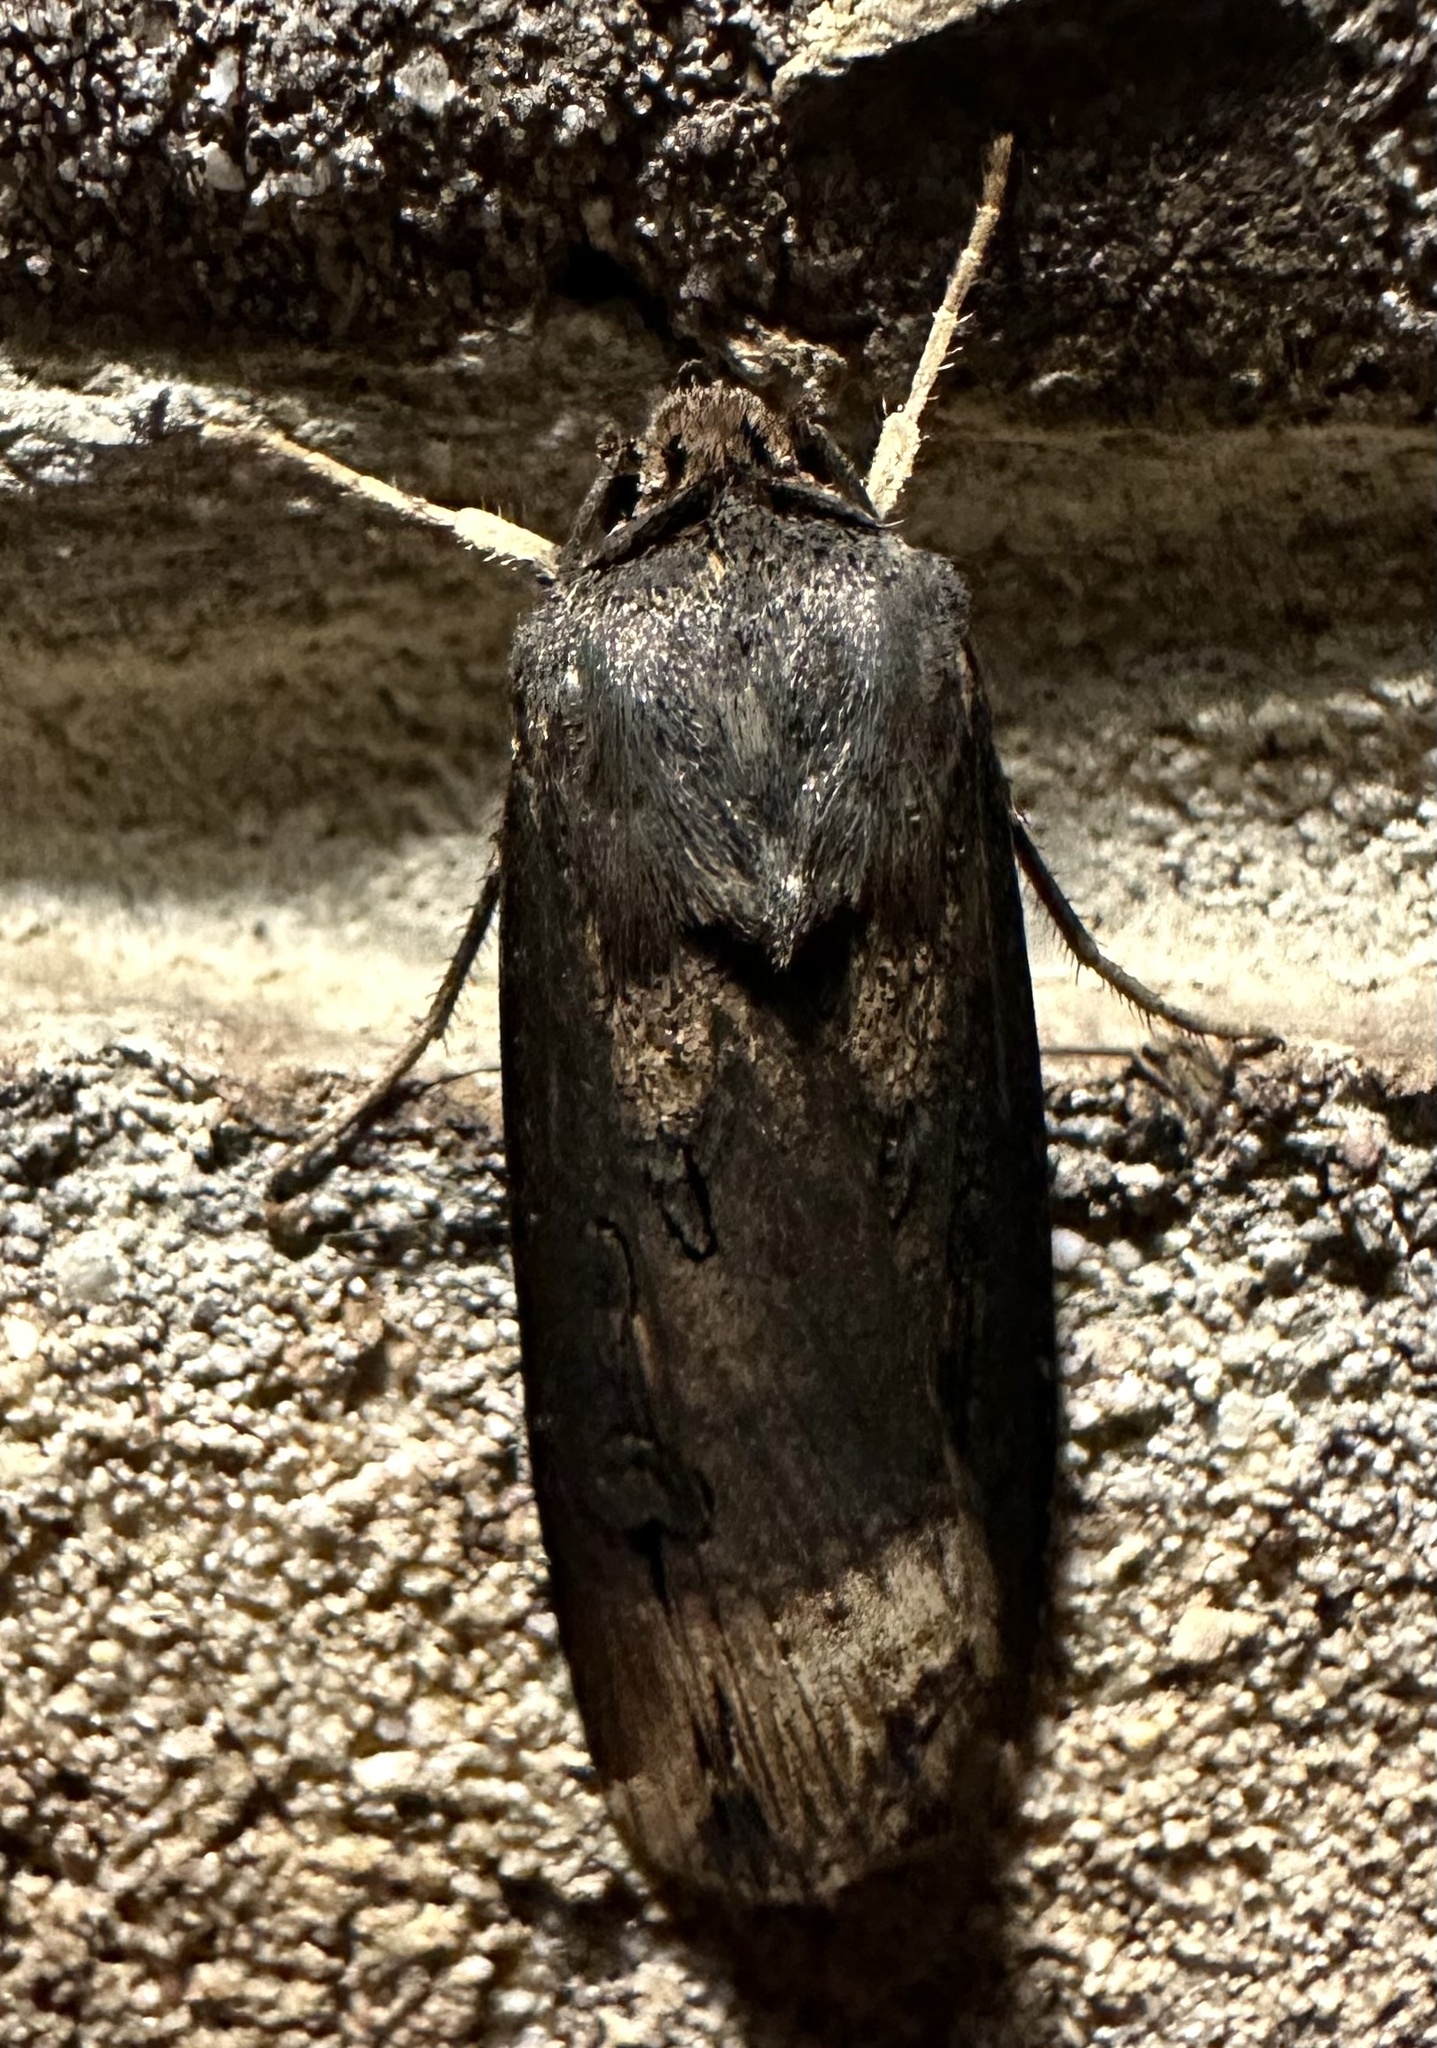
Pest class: cutworms